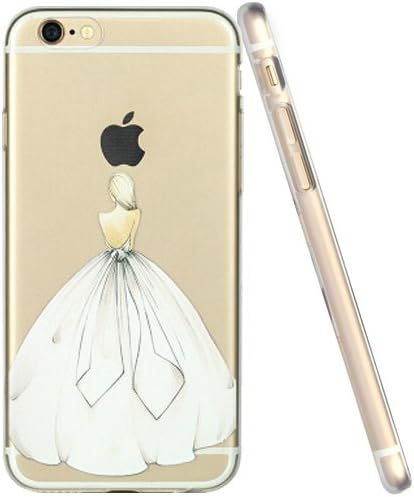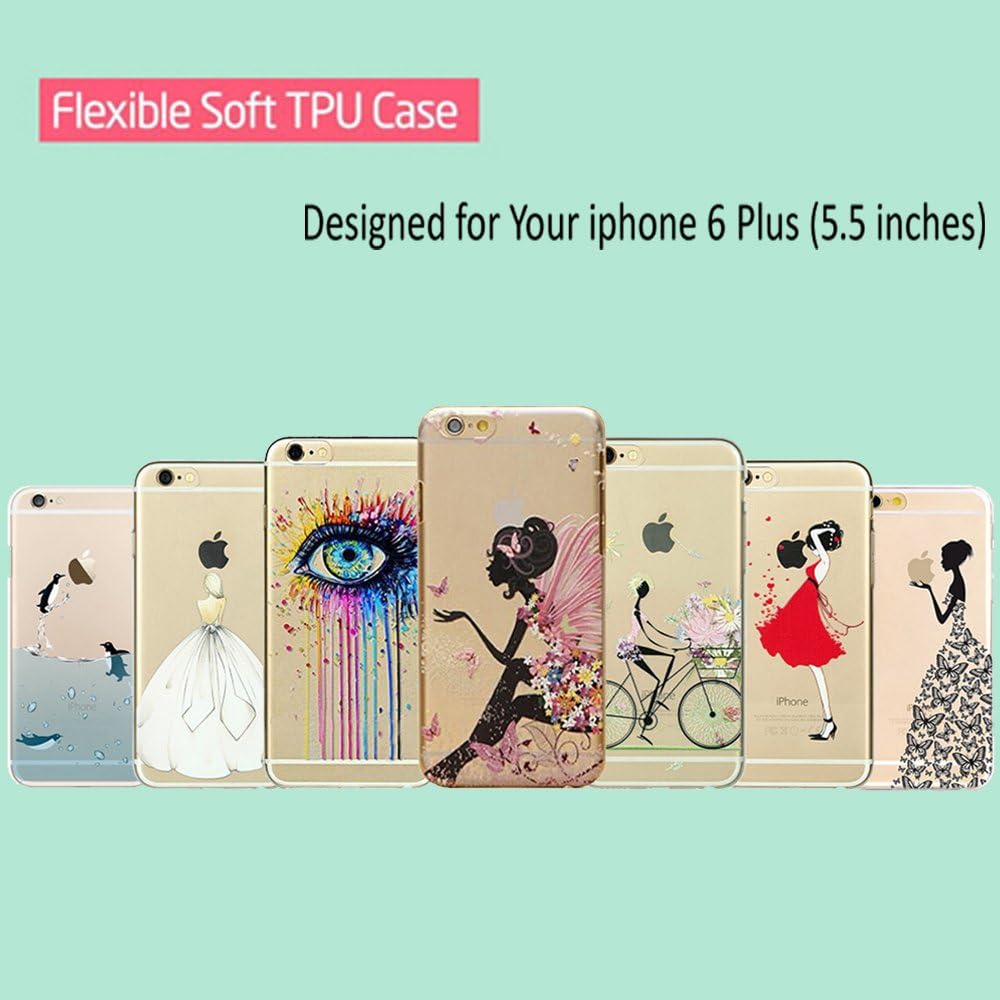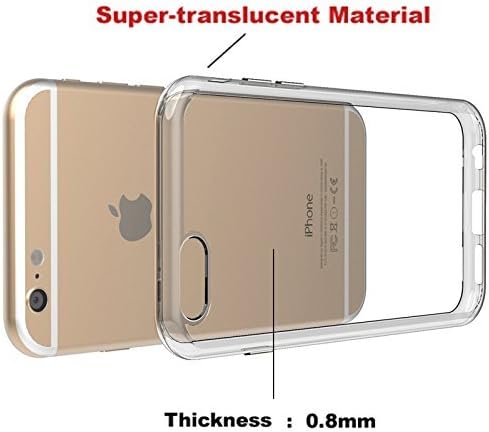
iPhone 6 Plus Case,iPhone 6S Plus Case FEIKESI iPhone 6 [Liquid Skin] Soft Flexible TPU Transparent Skin Scratch-Proof Protective Case for iPhone 6 Plus/iPhone 6S Plus
Category: Cell Phones & Accessories
Note: This case is ONLY for iPhone 6 (5.5) inch Smart Phone It will NOT fit the iPhone 6 4.7 inch, iPhone 5S/5, iPhone 4S/4 or any other smart phones. Packing incuding: -1 x FEIKESI case for iphone 6 (5.5) inch- 1 x screen protector-1 x Cleaning cloth
Features: PERFECT FIT - for 5.5 inch iPhone 6 Plus/Iphone 6S plus | Material: Soft TPU Transparent | provides protection against daily wear and tear, scratches, marks and scrapes. | high-resolution image | Coming with screen protector and Cleaning cloth from FEIKESI